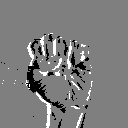
ASL letter: s